Efe Özarslan

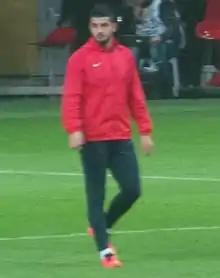
Özarslan in 2014

Efe Halİl Özarslan (born 29 March 1990) is a Turkish former professional footballer who played as a defender.